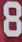
Number: 8